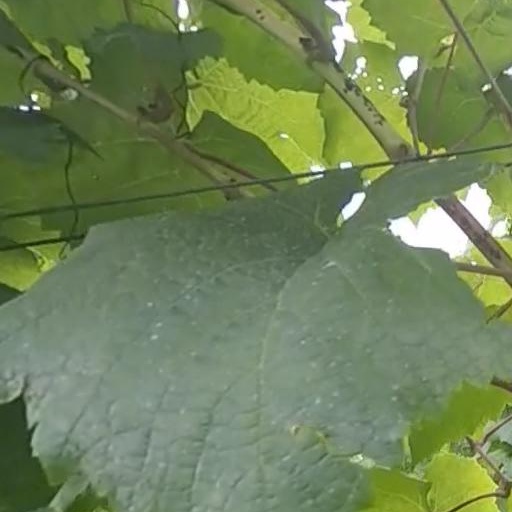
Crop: grape